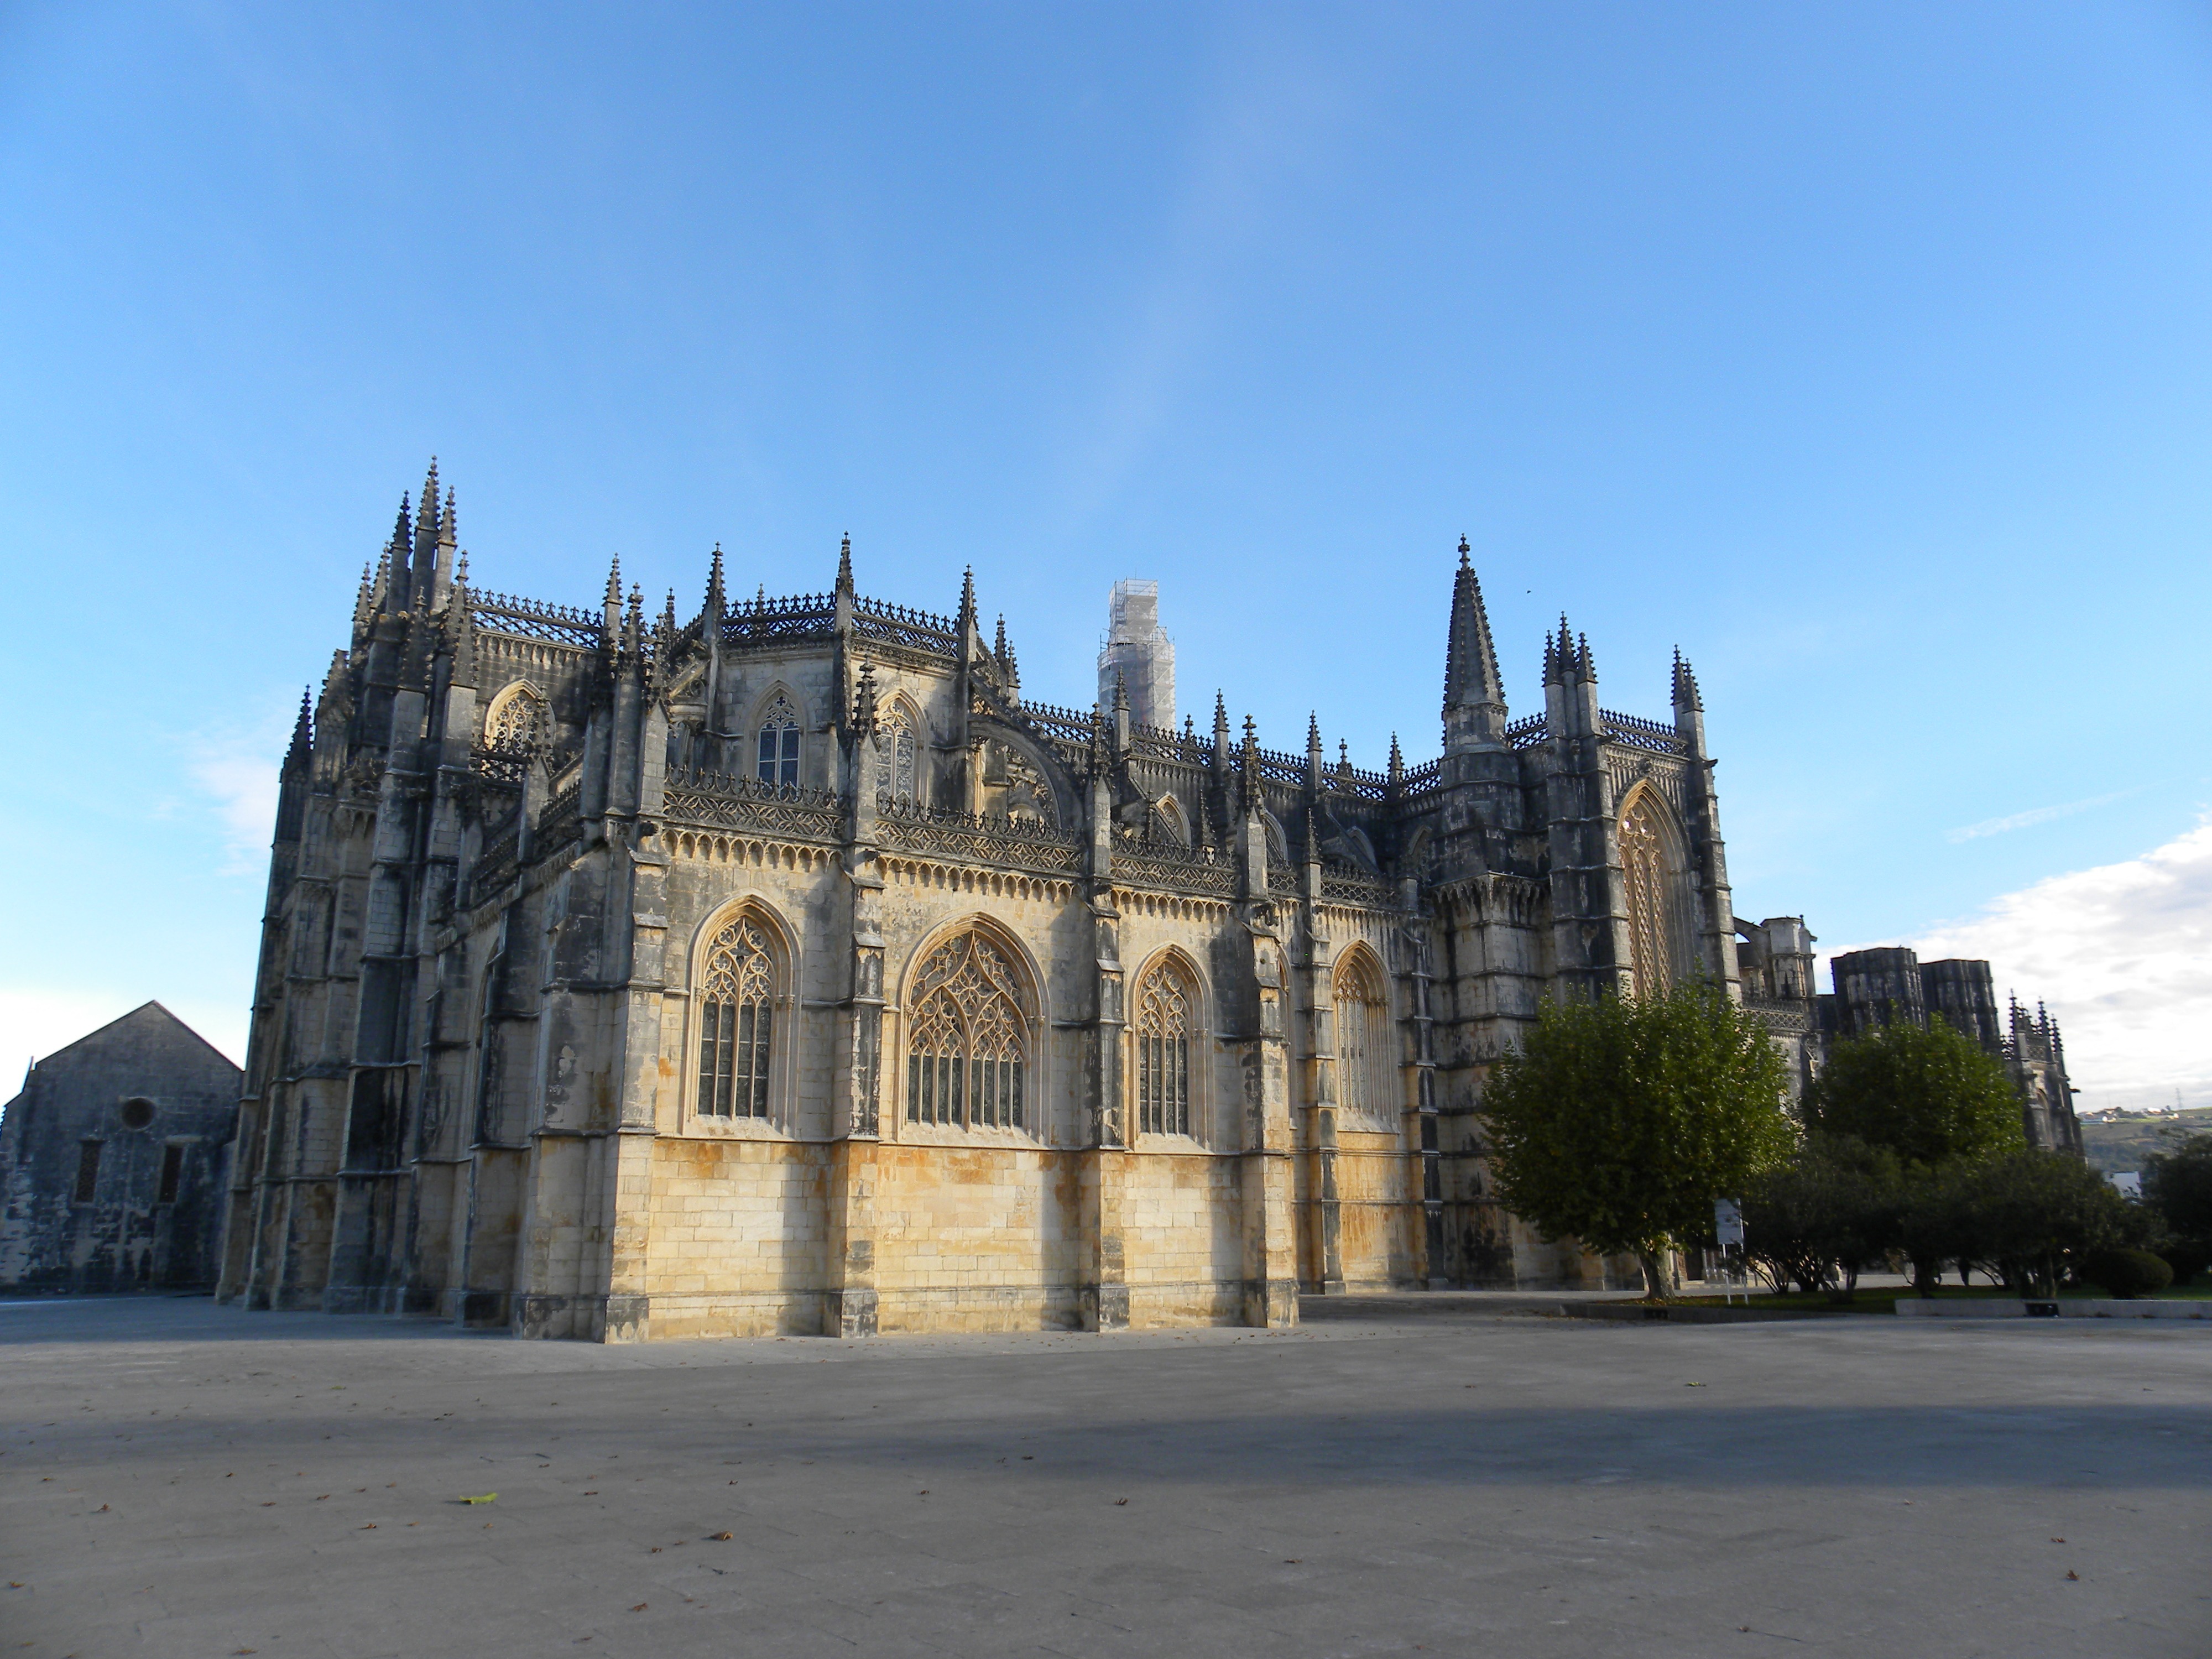
architecture, structure, perspective, building, chateau, palace, castle, landmark, cathedral, exterior, old building, gothic, place of worship, art, classical, columns, arches, monastery, portugal, abbey, historical, lisbon, tours, stately home, historic site